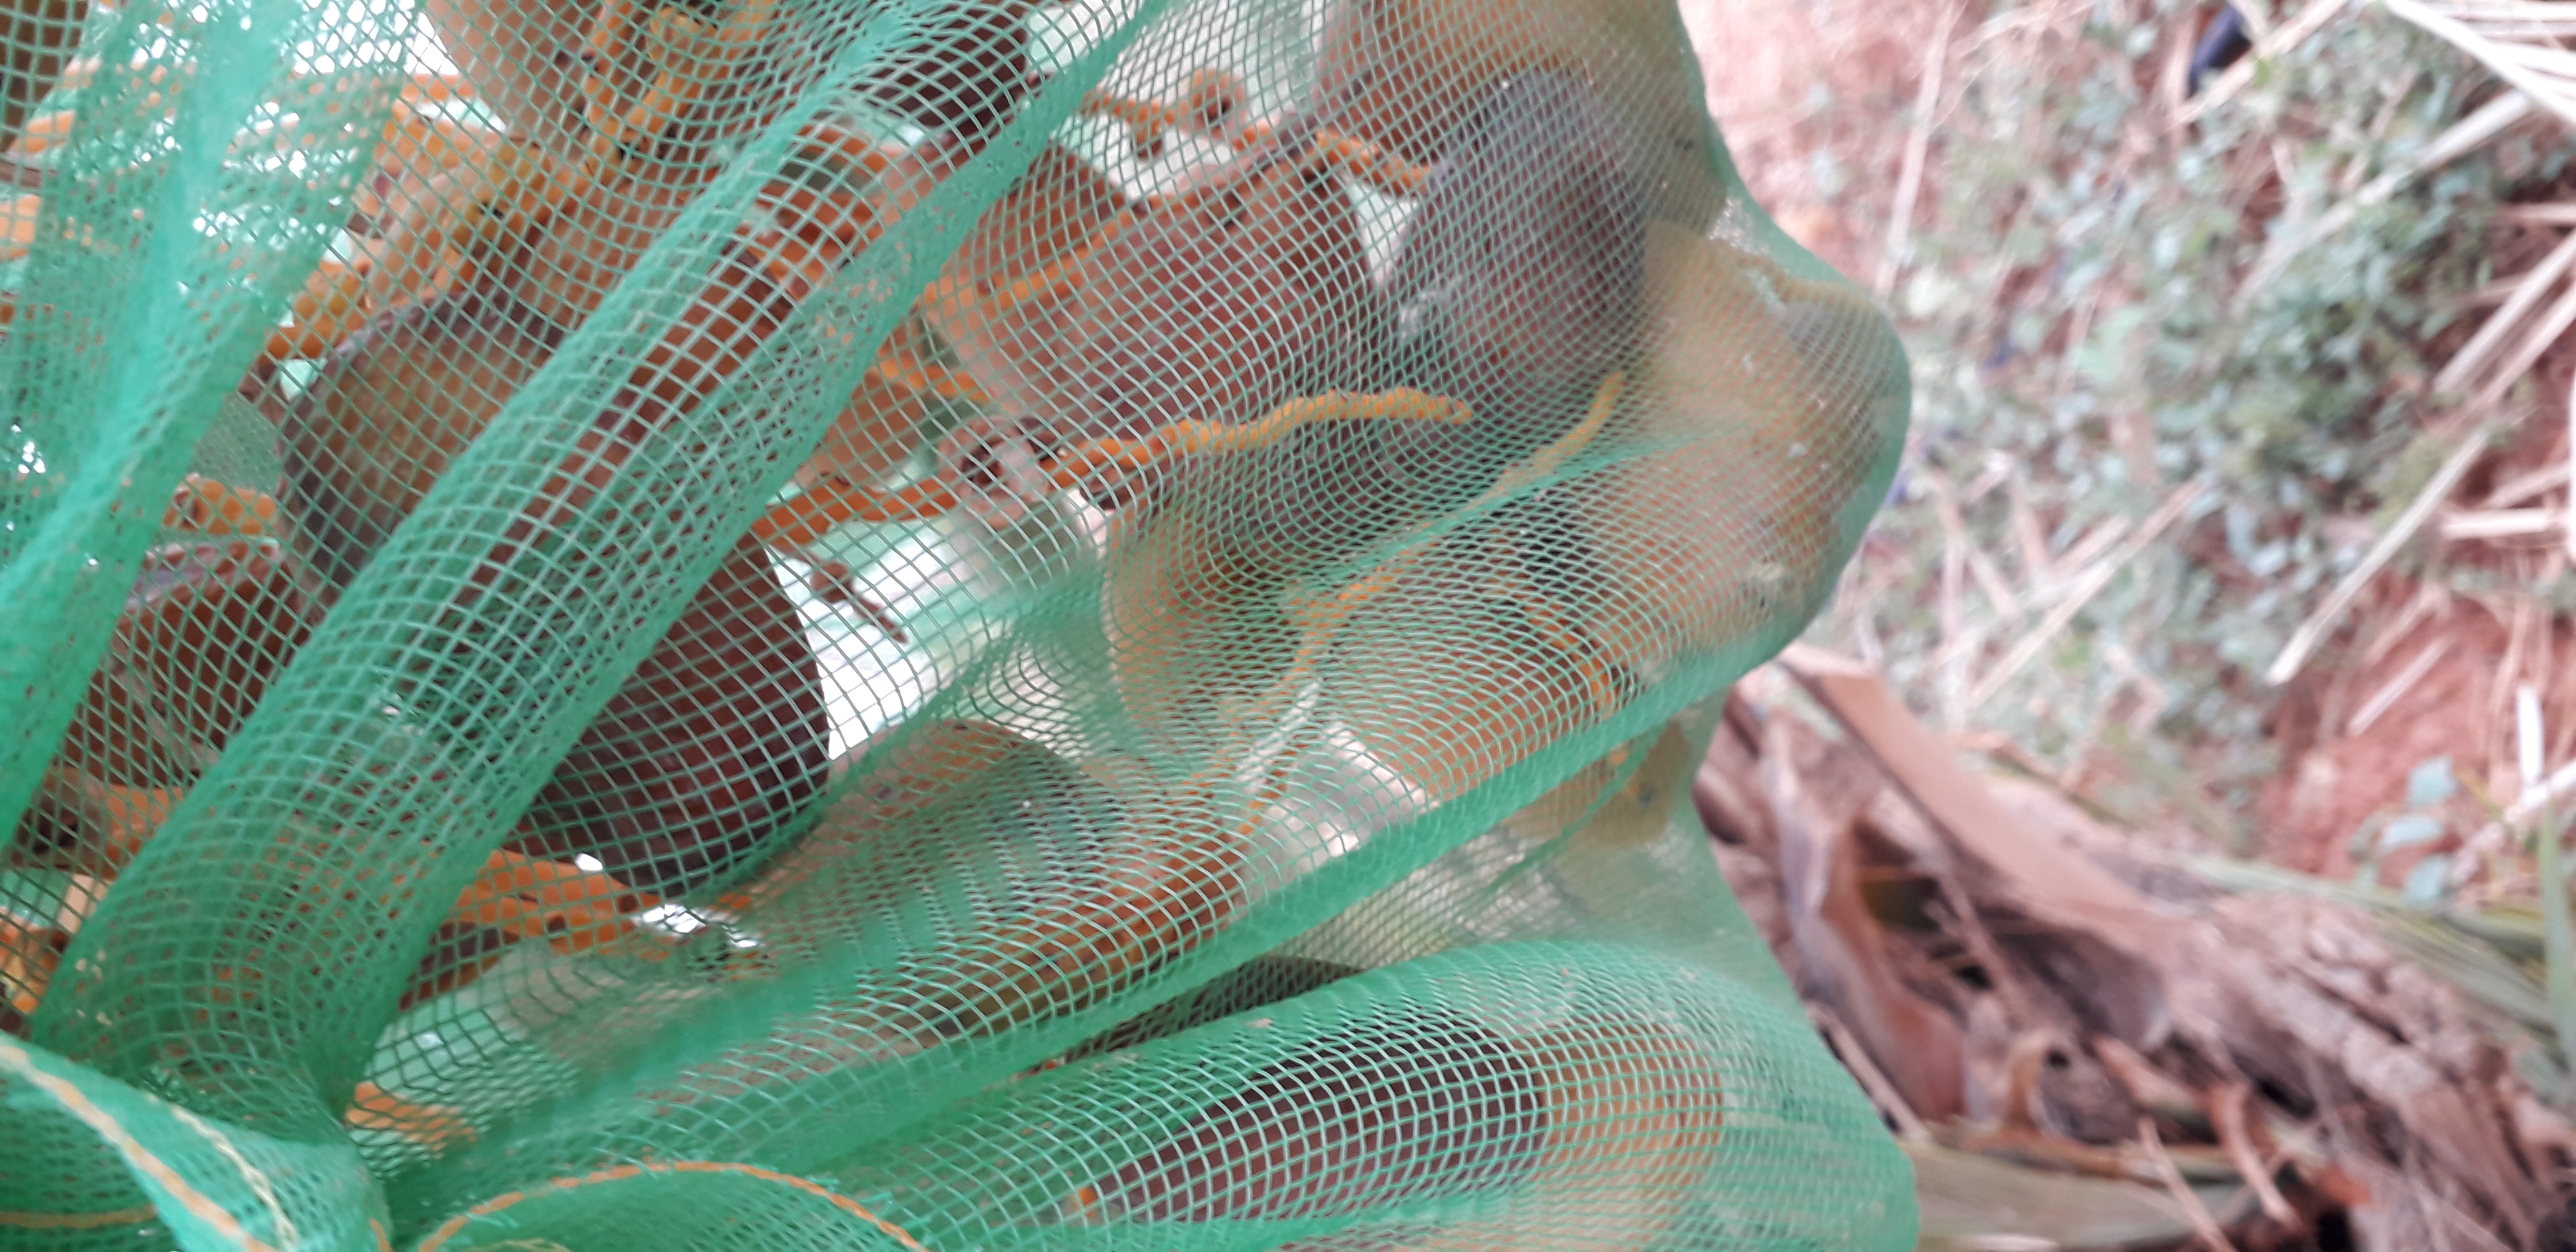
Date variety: Boumajhoul